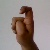
The image shows a hand gesture representing the letter 'X' in Indian Sign Language.